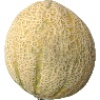
Label: Cantaloupe 2